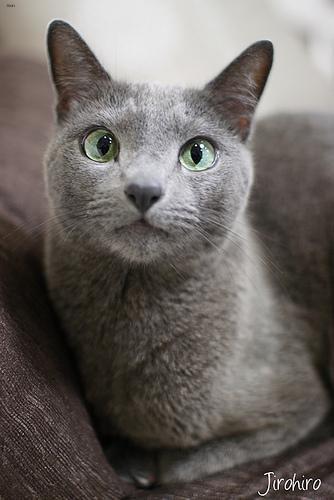
Russian Blue